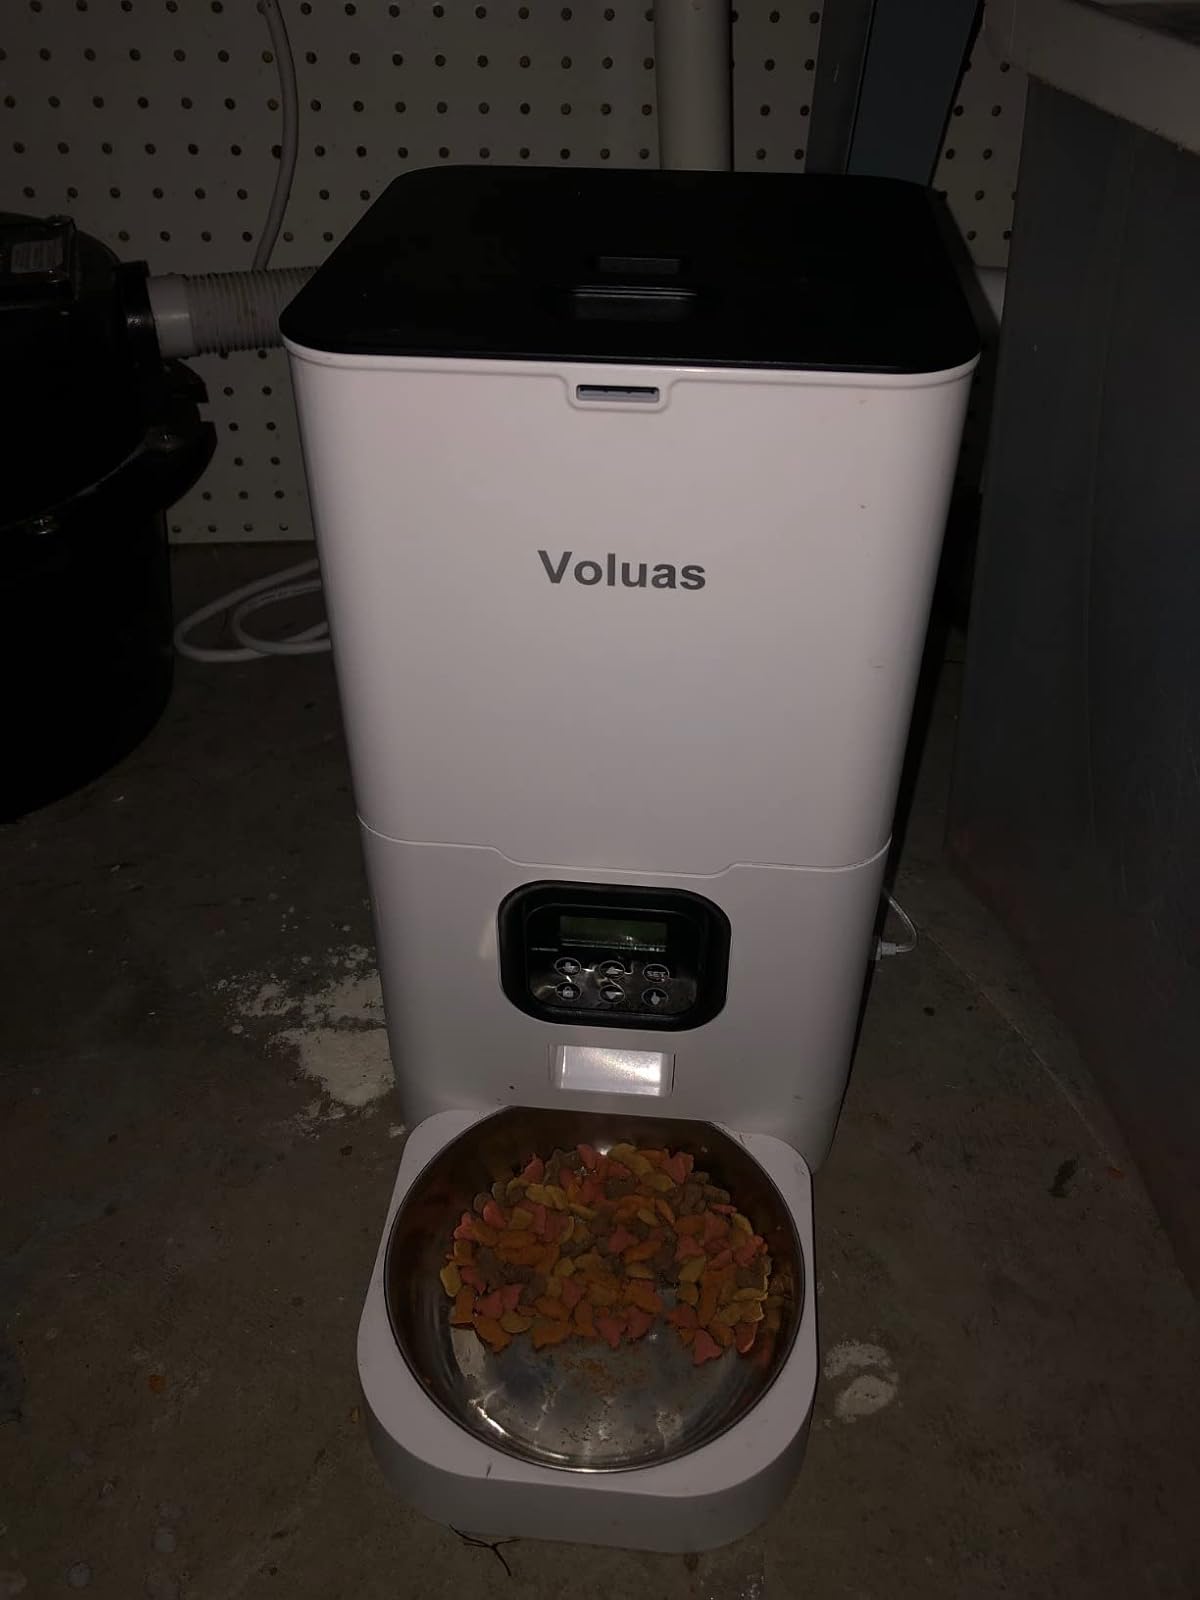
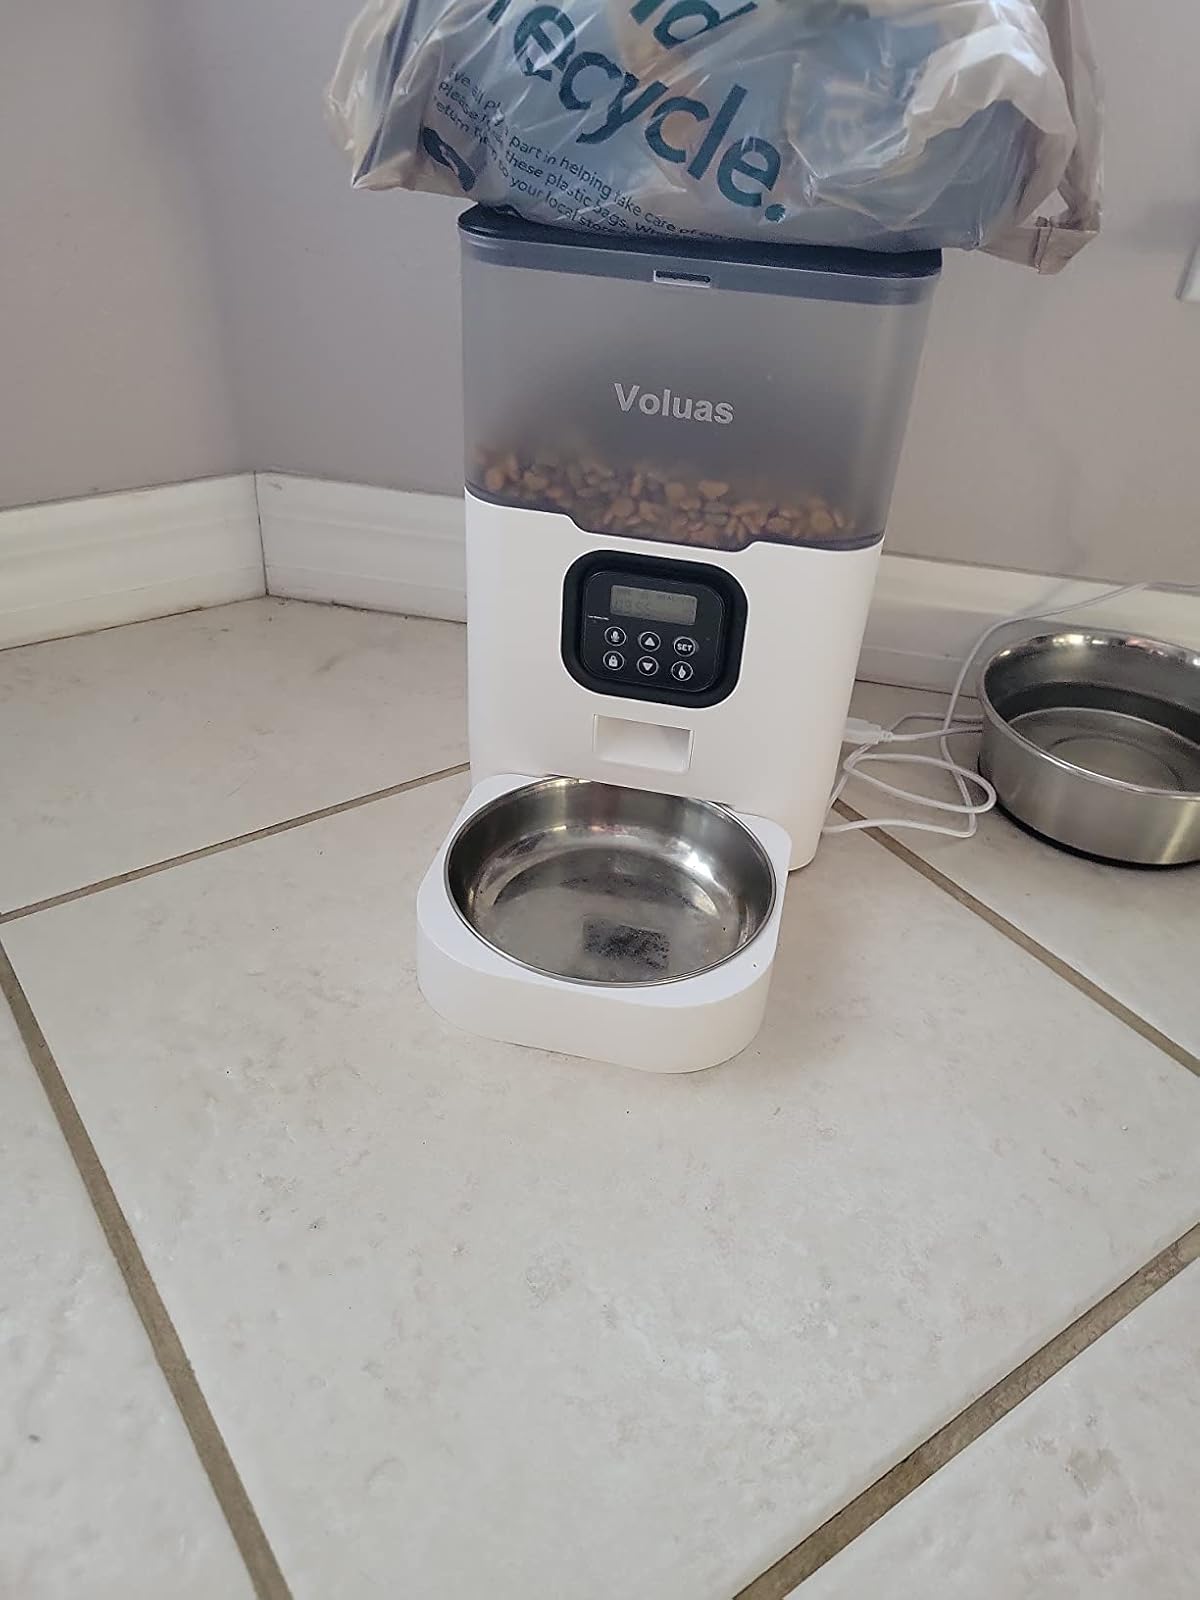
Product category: items_feeder
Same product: no